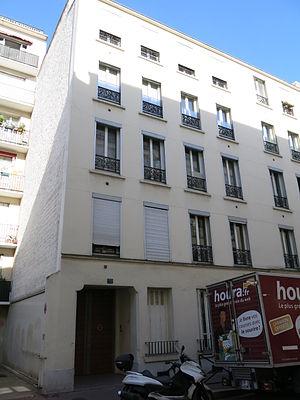
Immeuble 72 rue Jules Guesde à Levallois (Hauts-de-Seine). En 2015, siège de fr:Speed Rabbit Pizza.
Speed Rabbit Pizza est une société anonyme française créée en 1991, dont l'activité est la restauration rapide et la livraison de pizzas à domicile.